Archaeology of Zilum

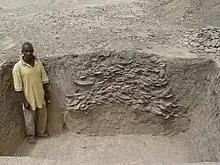
Zilum cutting refuse pit

In the central region of the surveyed site, a concentration of archaeological features was find, likely relating to craft activity. A series of pits in varying sizes were discovered to have been lined with a layer of clay. Chemical analysis of this layer showed a notably high concentration of elementary sulphur and dimethyltrisulfid, neither of which occur naturally in clay and are thus thought to be associated with human activity. These pits are likely related to the tanning of skins as the arrangement of pits can be compared to modern facilities in West Africa where sodium sulphate is used as a tawing agent, which may account for the high concentrations in the clay lining.